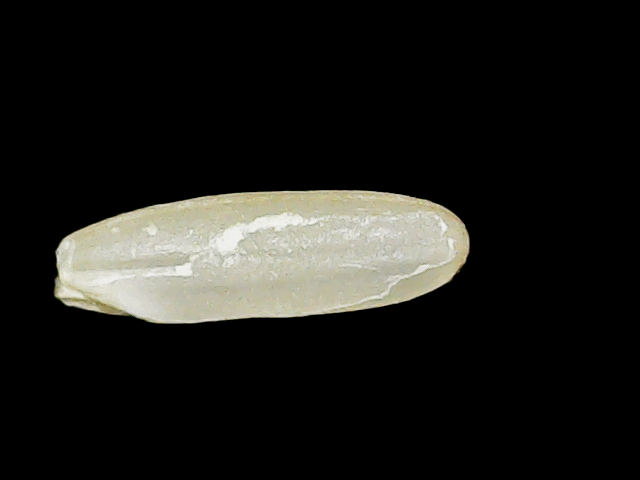
Rice variety: Binadhan17